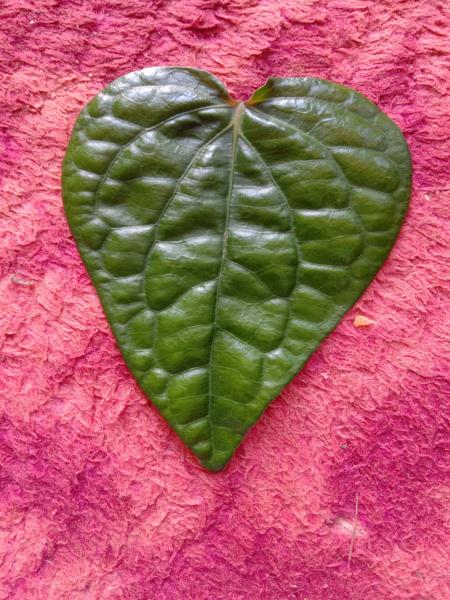
Plant: Betel